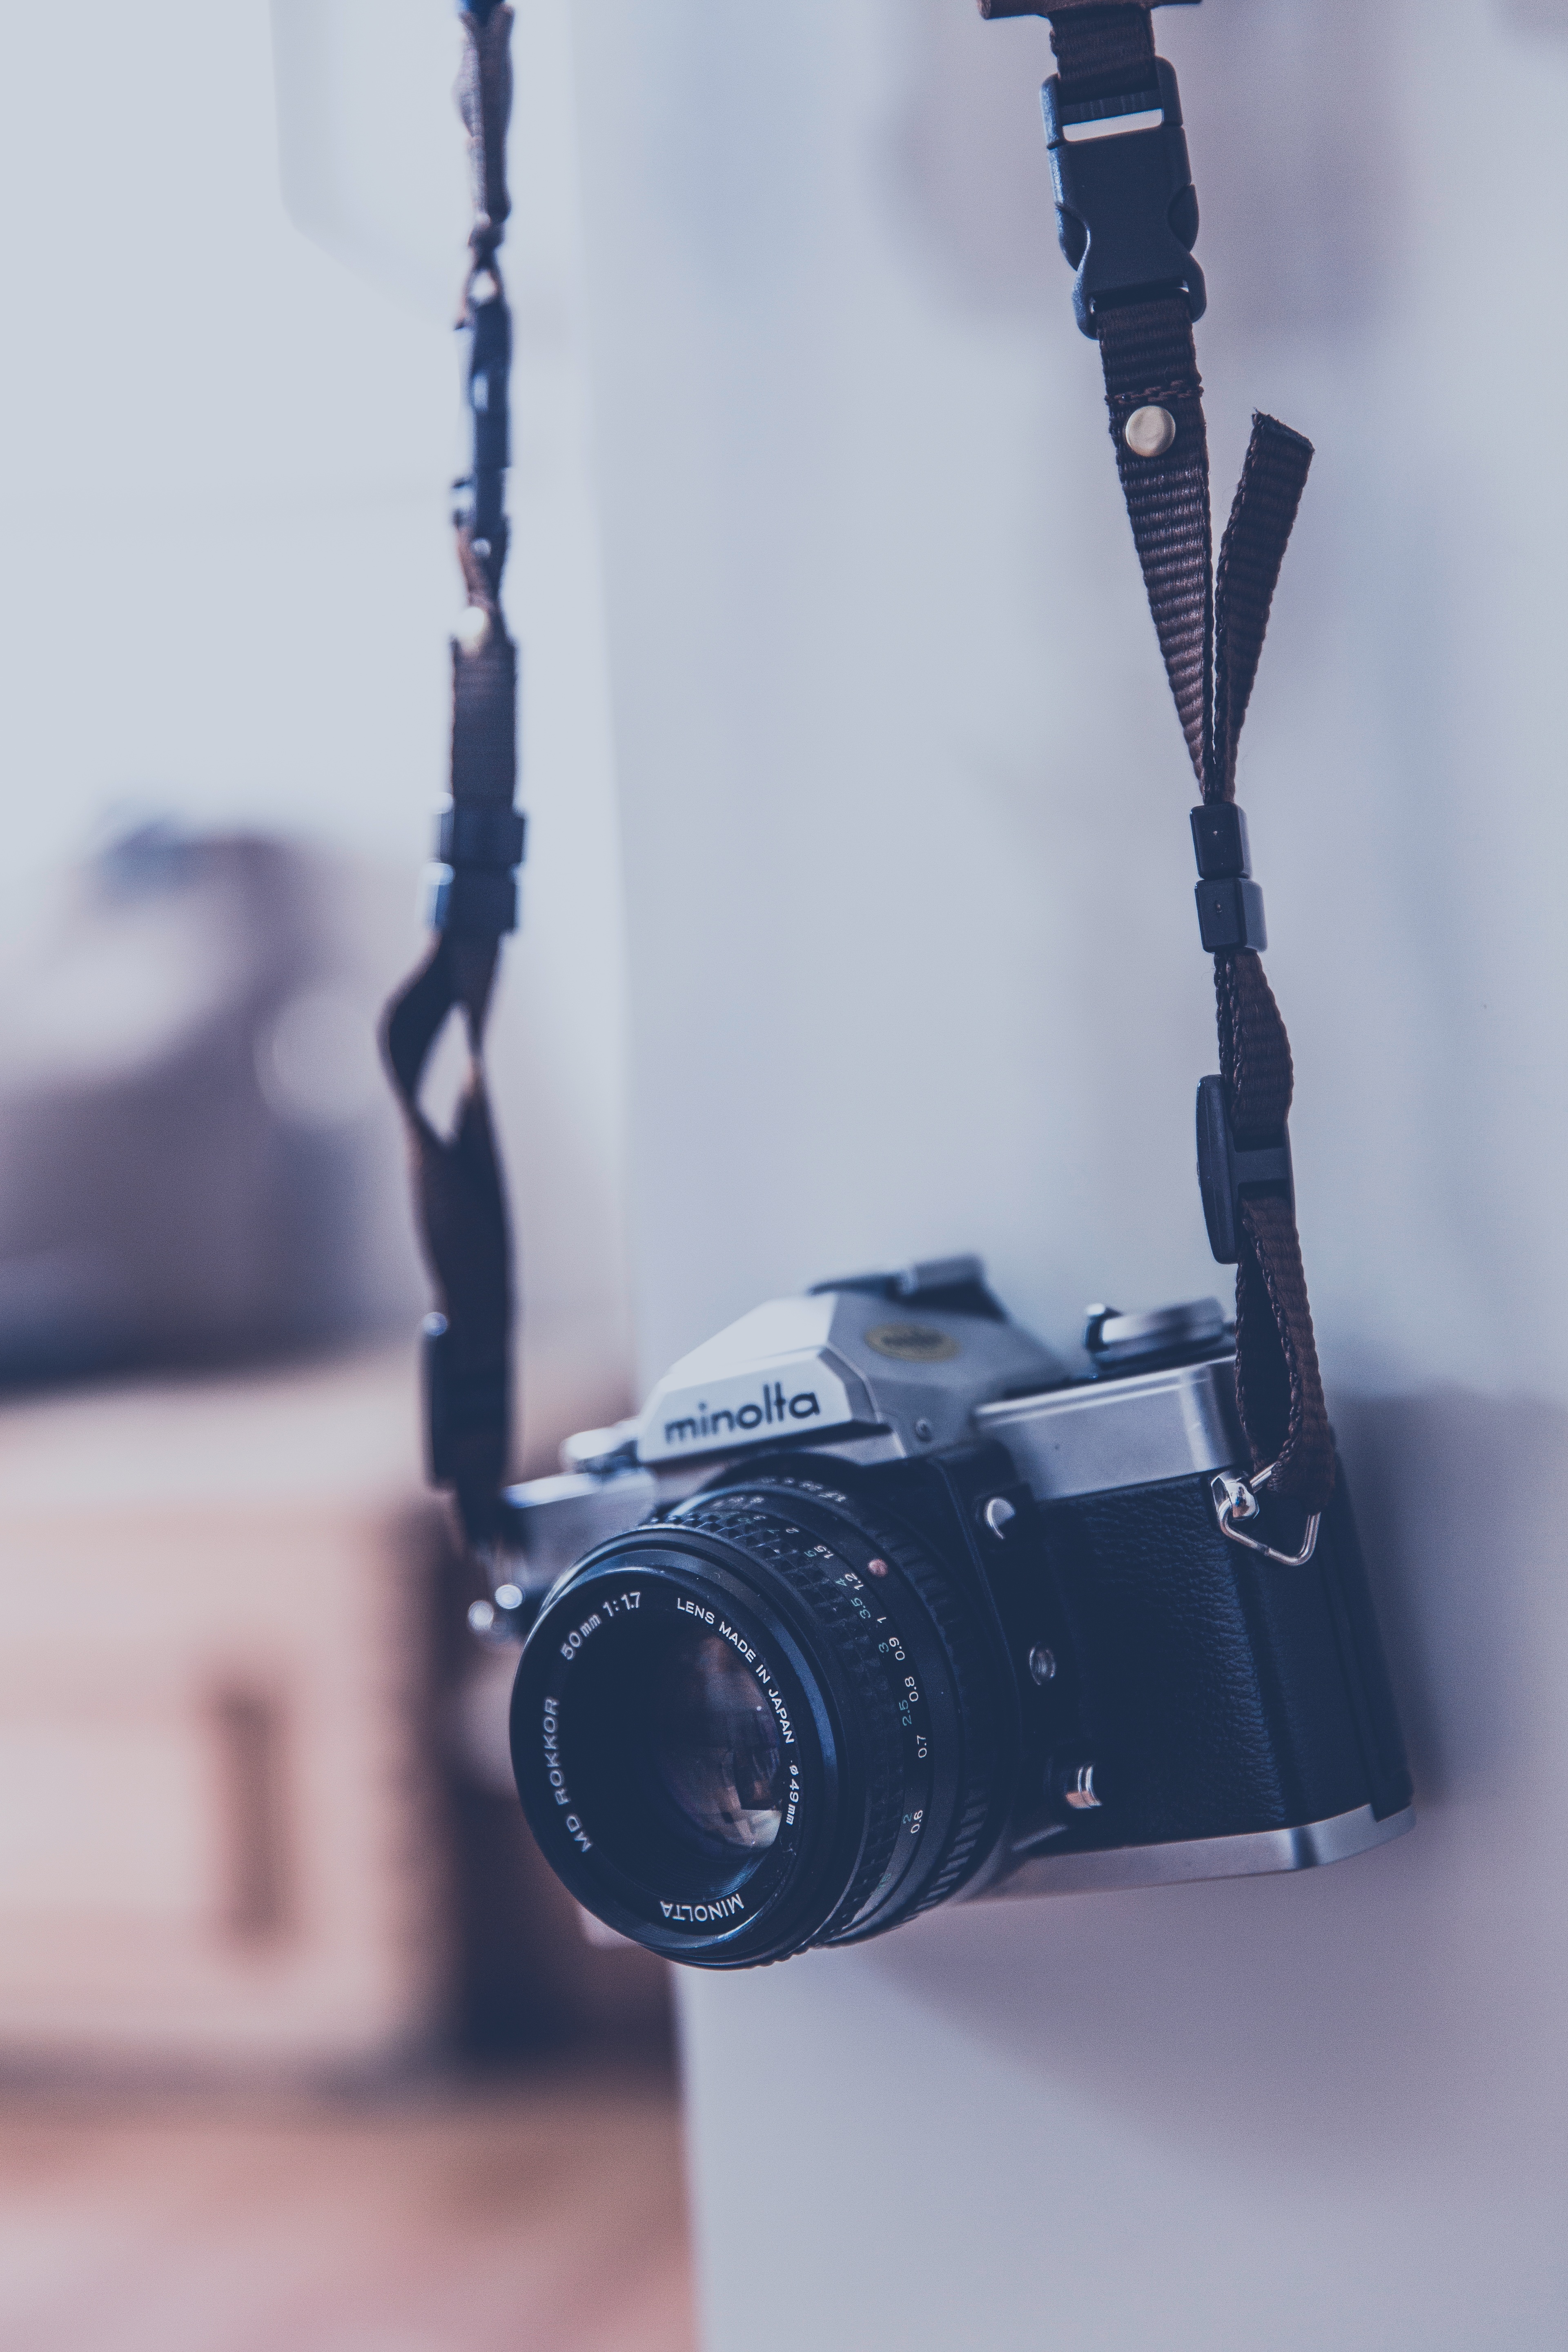
blue, product